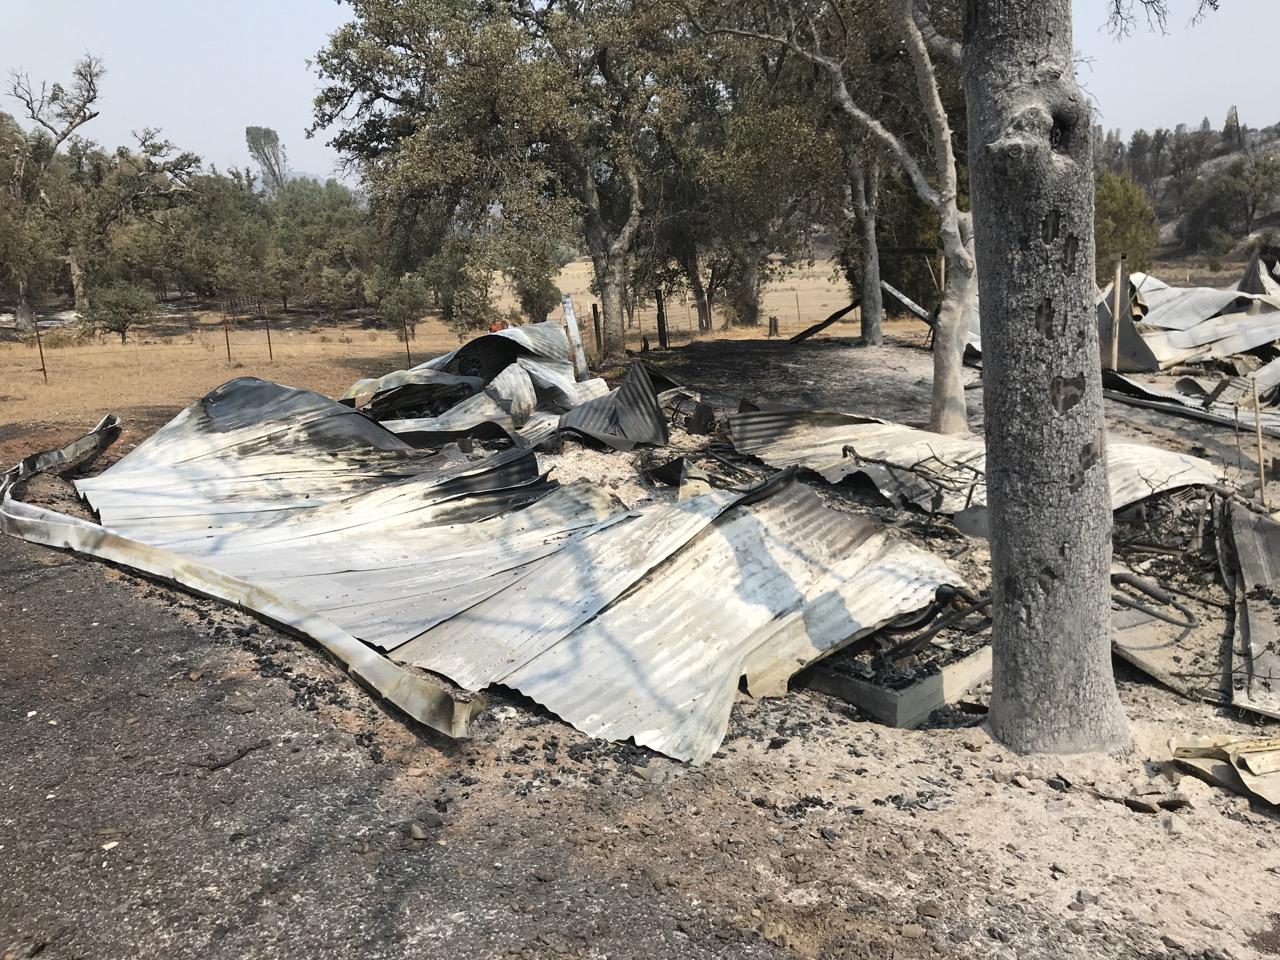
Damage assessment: destroyed